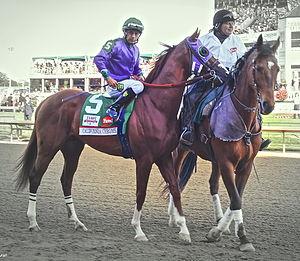
California Chrome est un cheval de course Pur-sang américain qui a notamment gagné le Kentucky Derby, les Preakness Stakes et la Dubaï World Cup. Il a été élu cheval de l'année en 2014 et 2016 aux États-Unis.